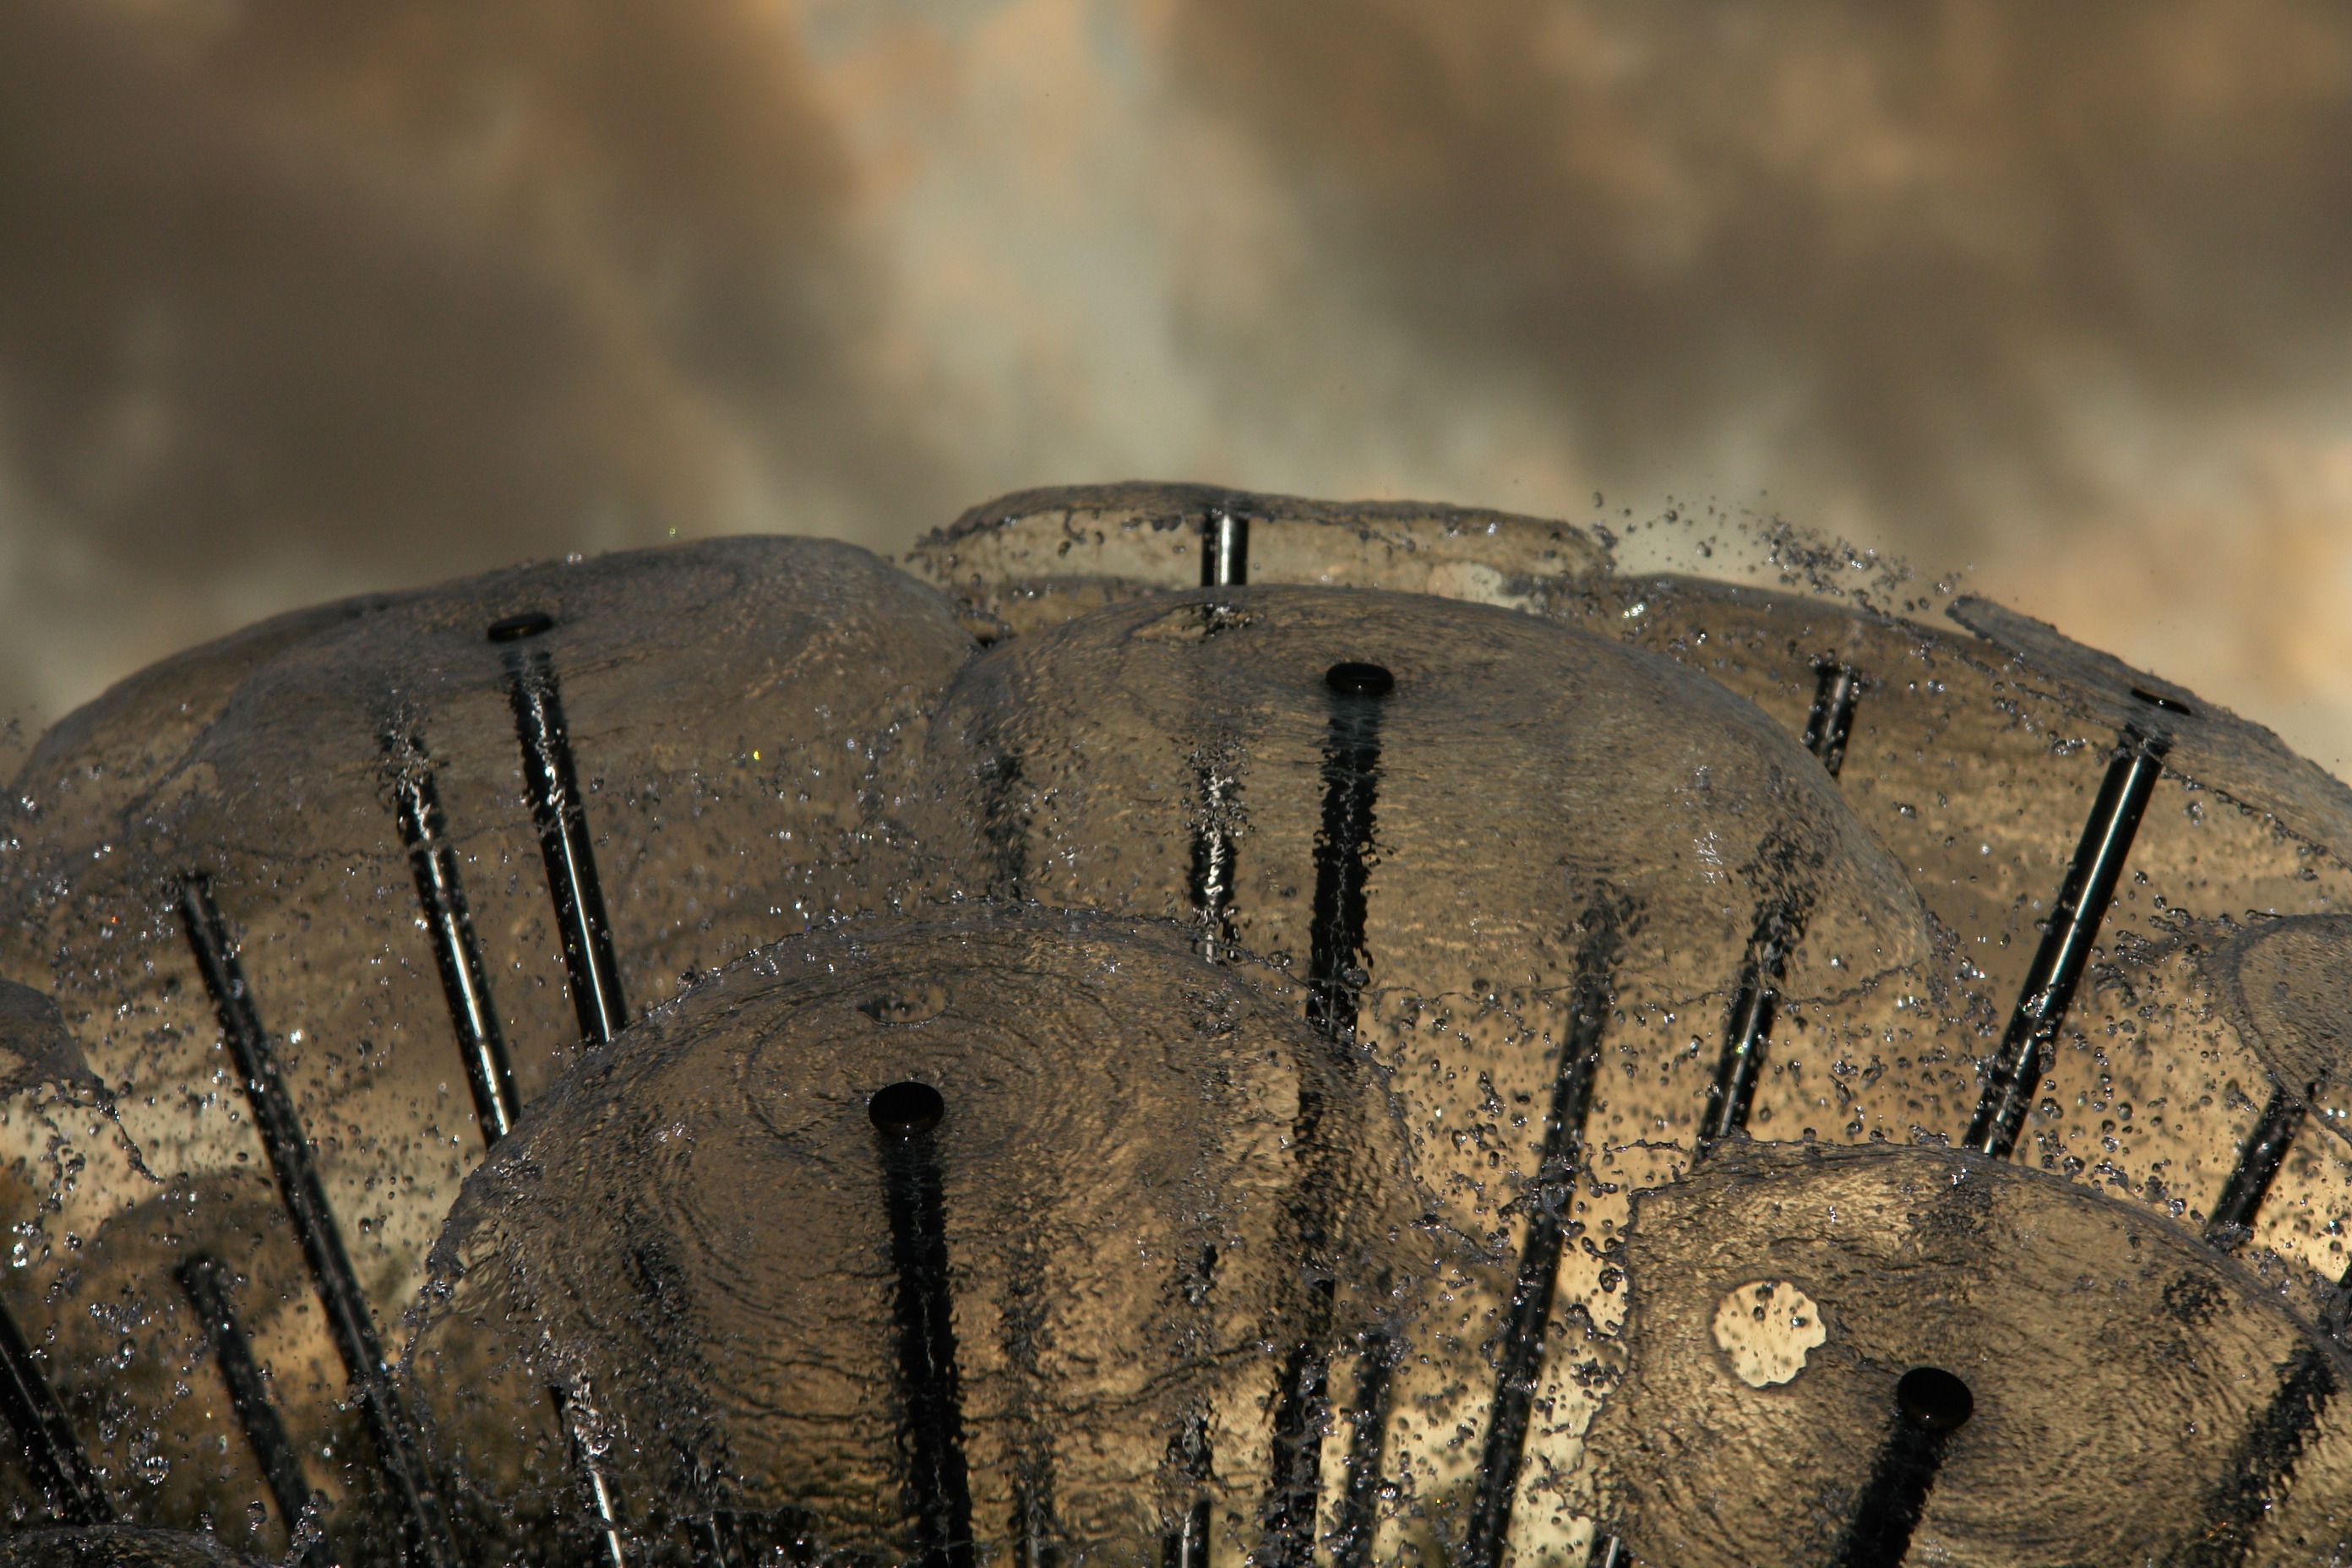
tree, water, rock, wood, boat, photography, reflection, soil, darkness, material, close up, fountain, macro photography